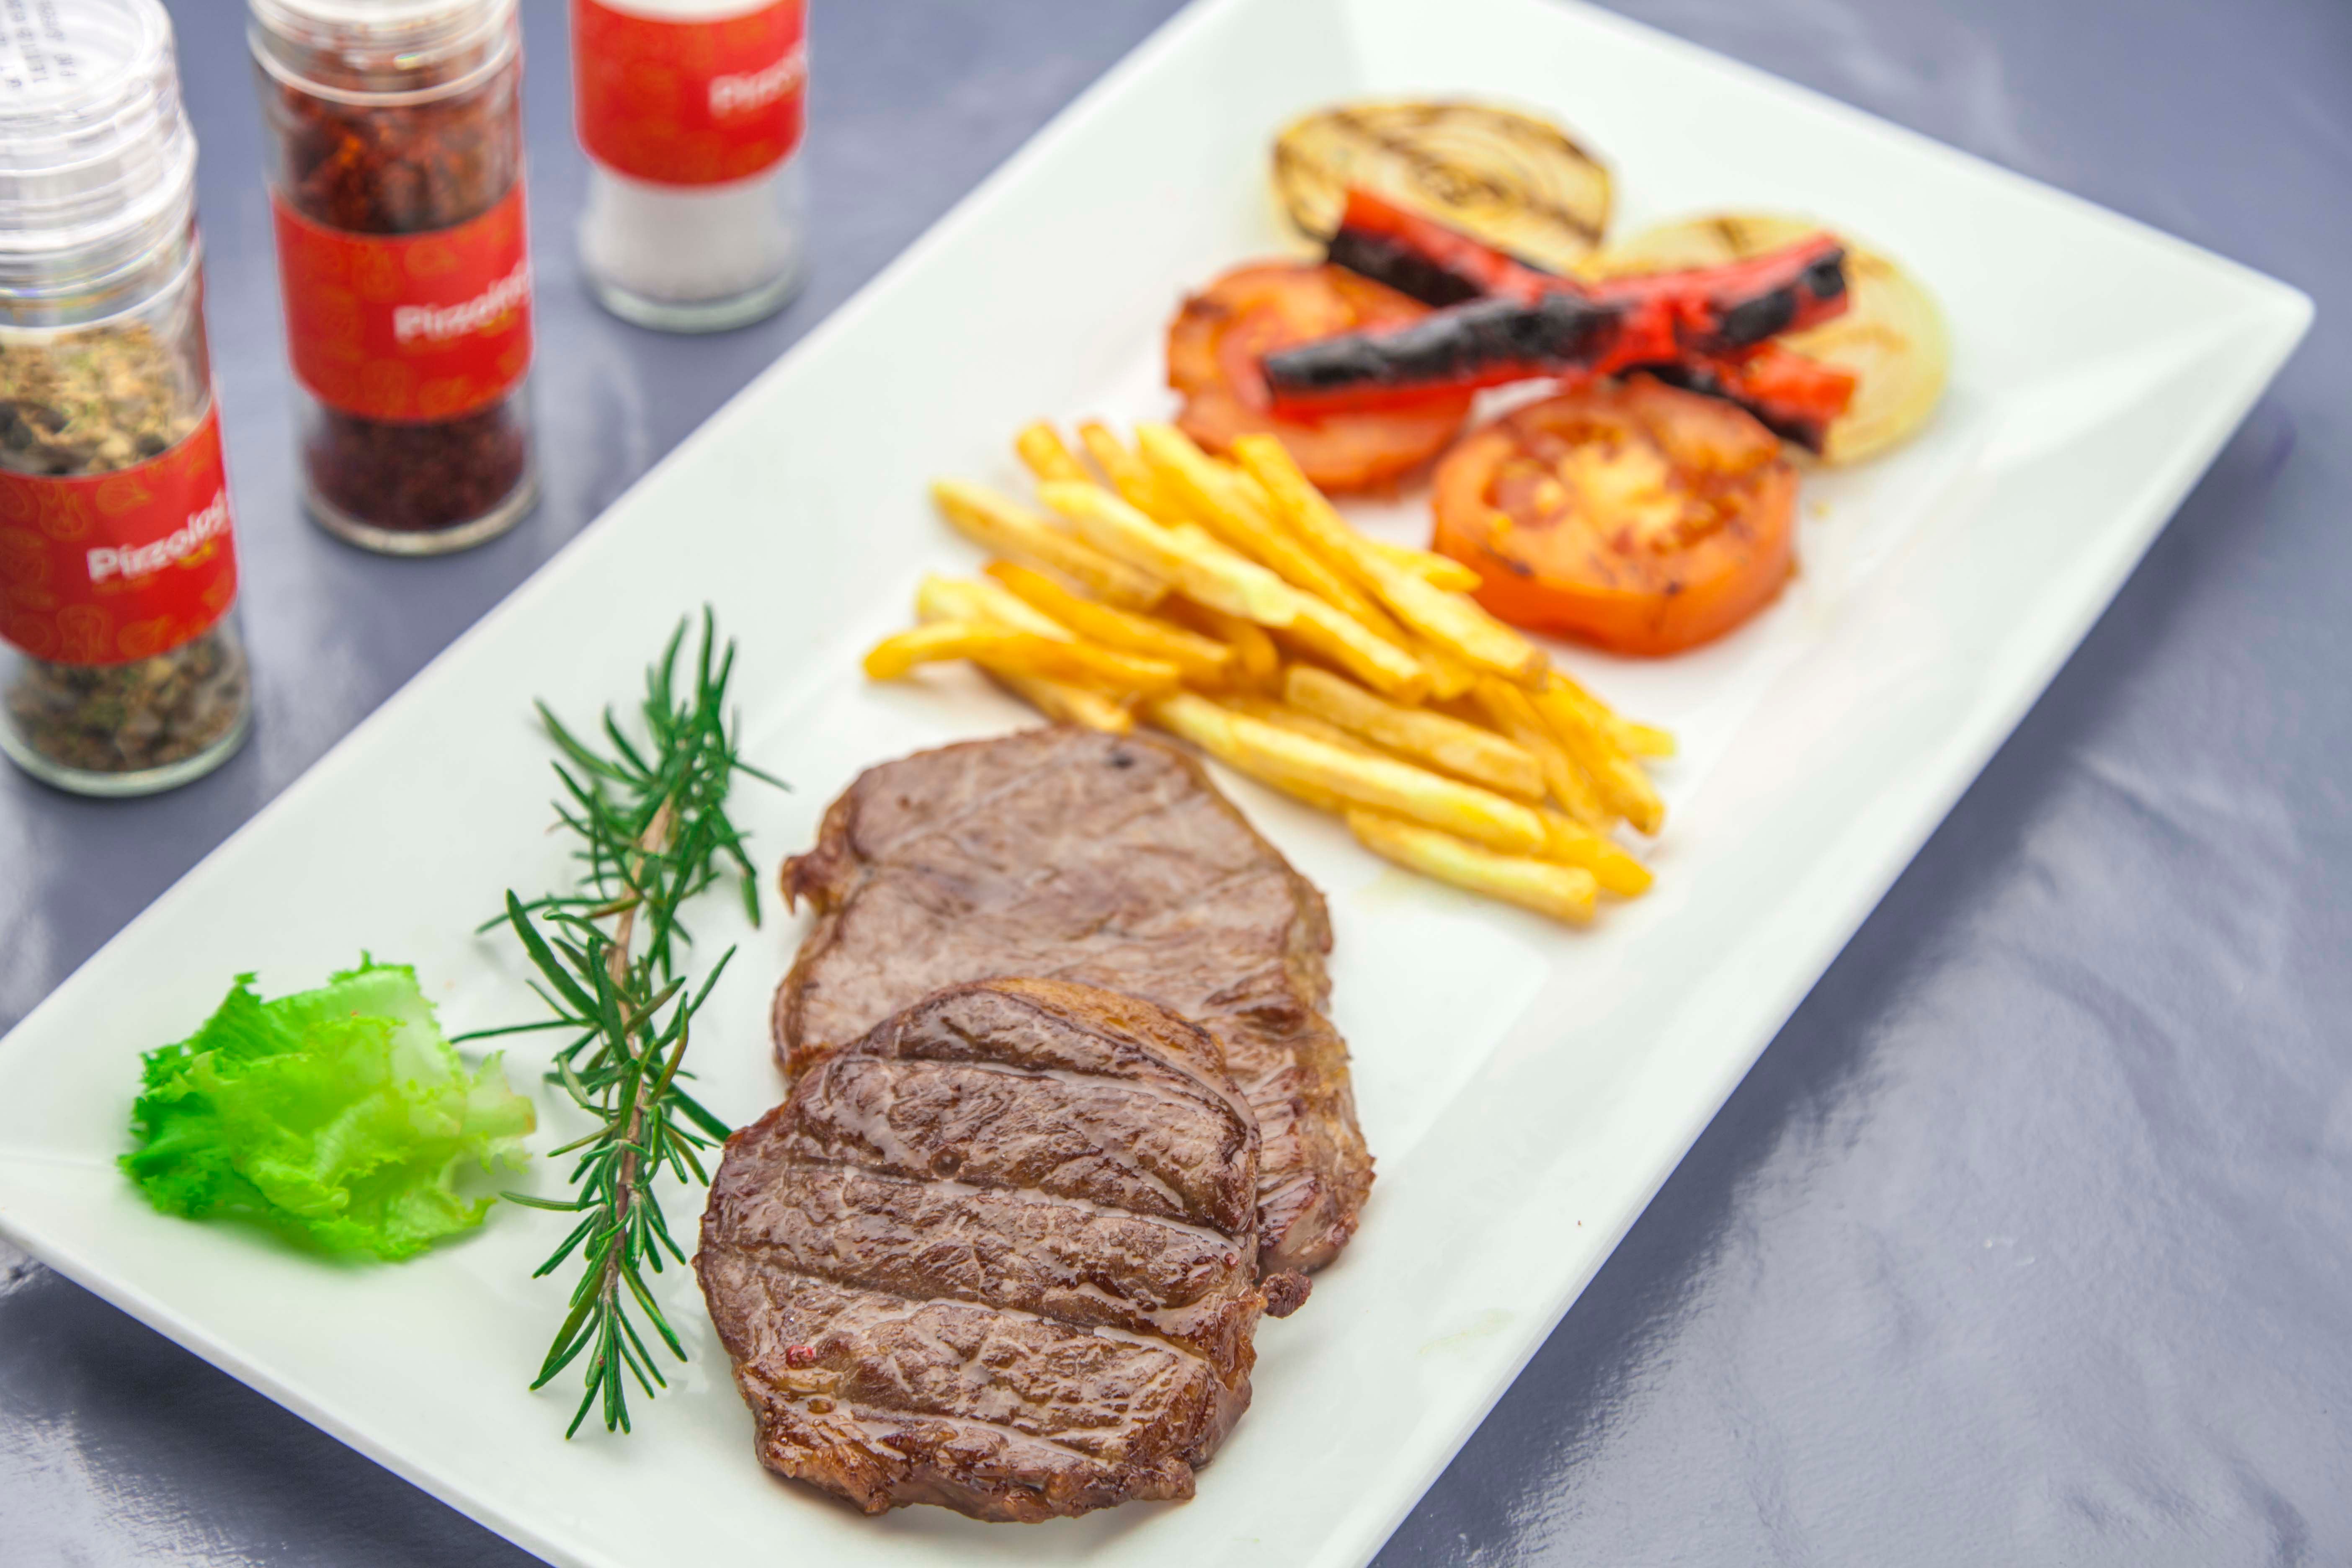
food, tableware, recipe, ingredient, plate, cuisine, beef, veal, table, steak, red cabbage, vegetable, dish, churrasco food, pork steak, dishware, meat, pork, red meat, carne asada, potato, produce, condiment, grillades, garnish, comfort food, fried food, german food, braising, breakfast sausage, Delmonico steak, roast beef, brisket, venison, cooking, roasting, la carte food, leaf vegetable, sirloin steak, Boeuf la mode, pot roast, duck meat, flat iron steak, Steak sauce, vegan nutrition, finger food, British cuisine, Rinderbraten, american food, junk food, kassler, asparagus, meal, corned beef, beef tenderloin, steak frites, Tournedos rossini, salisbury steak, side dish, french fries, Irish food